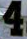
Number: 4